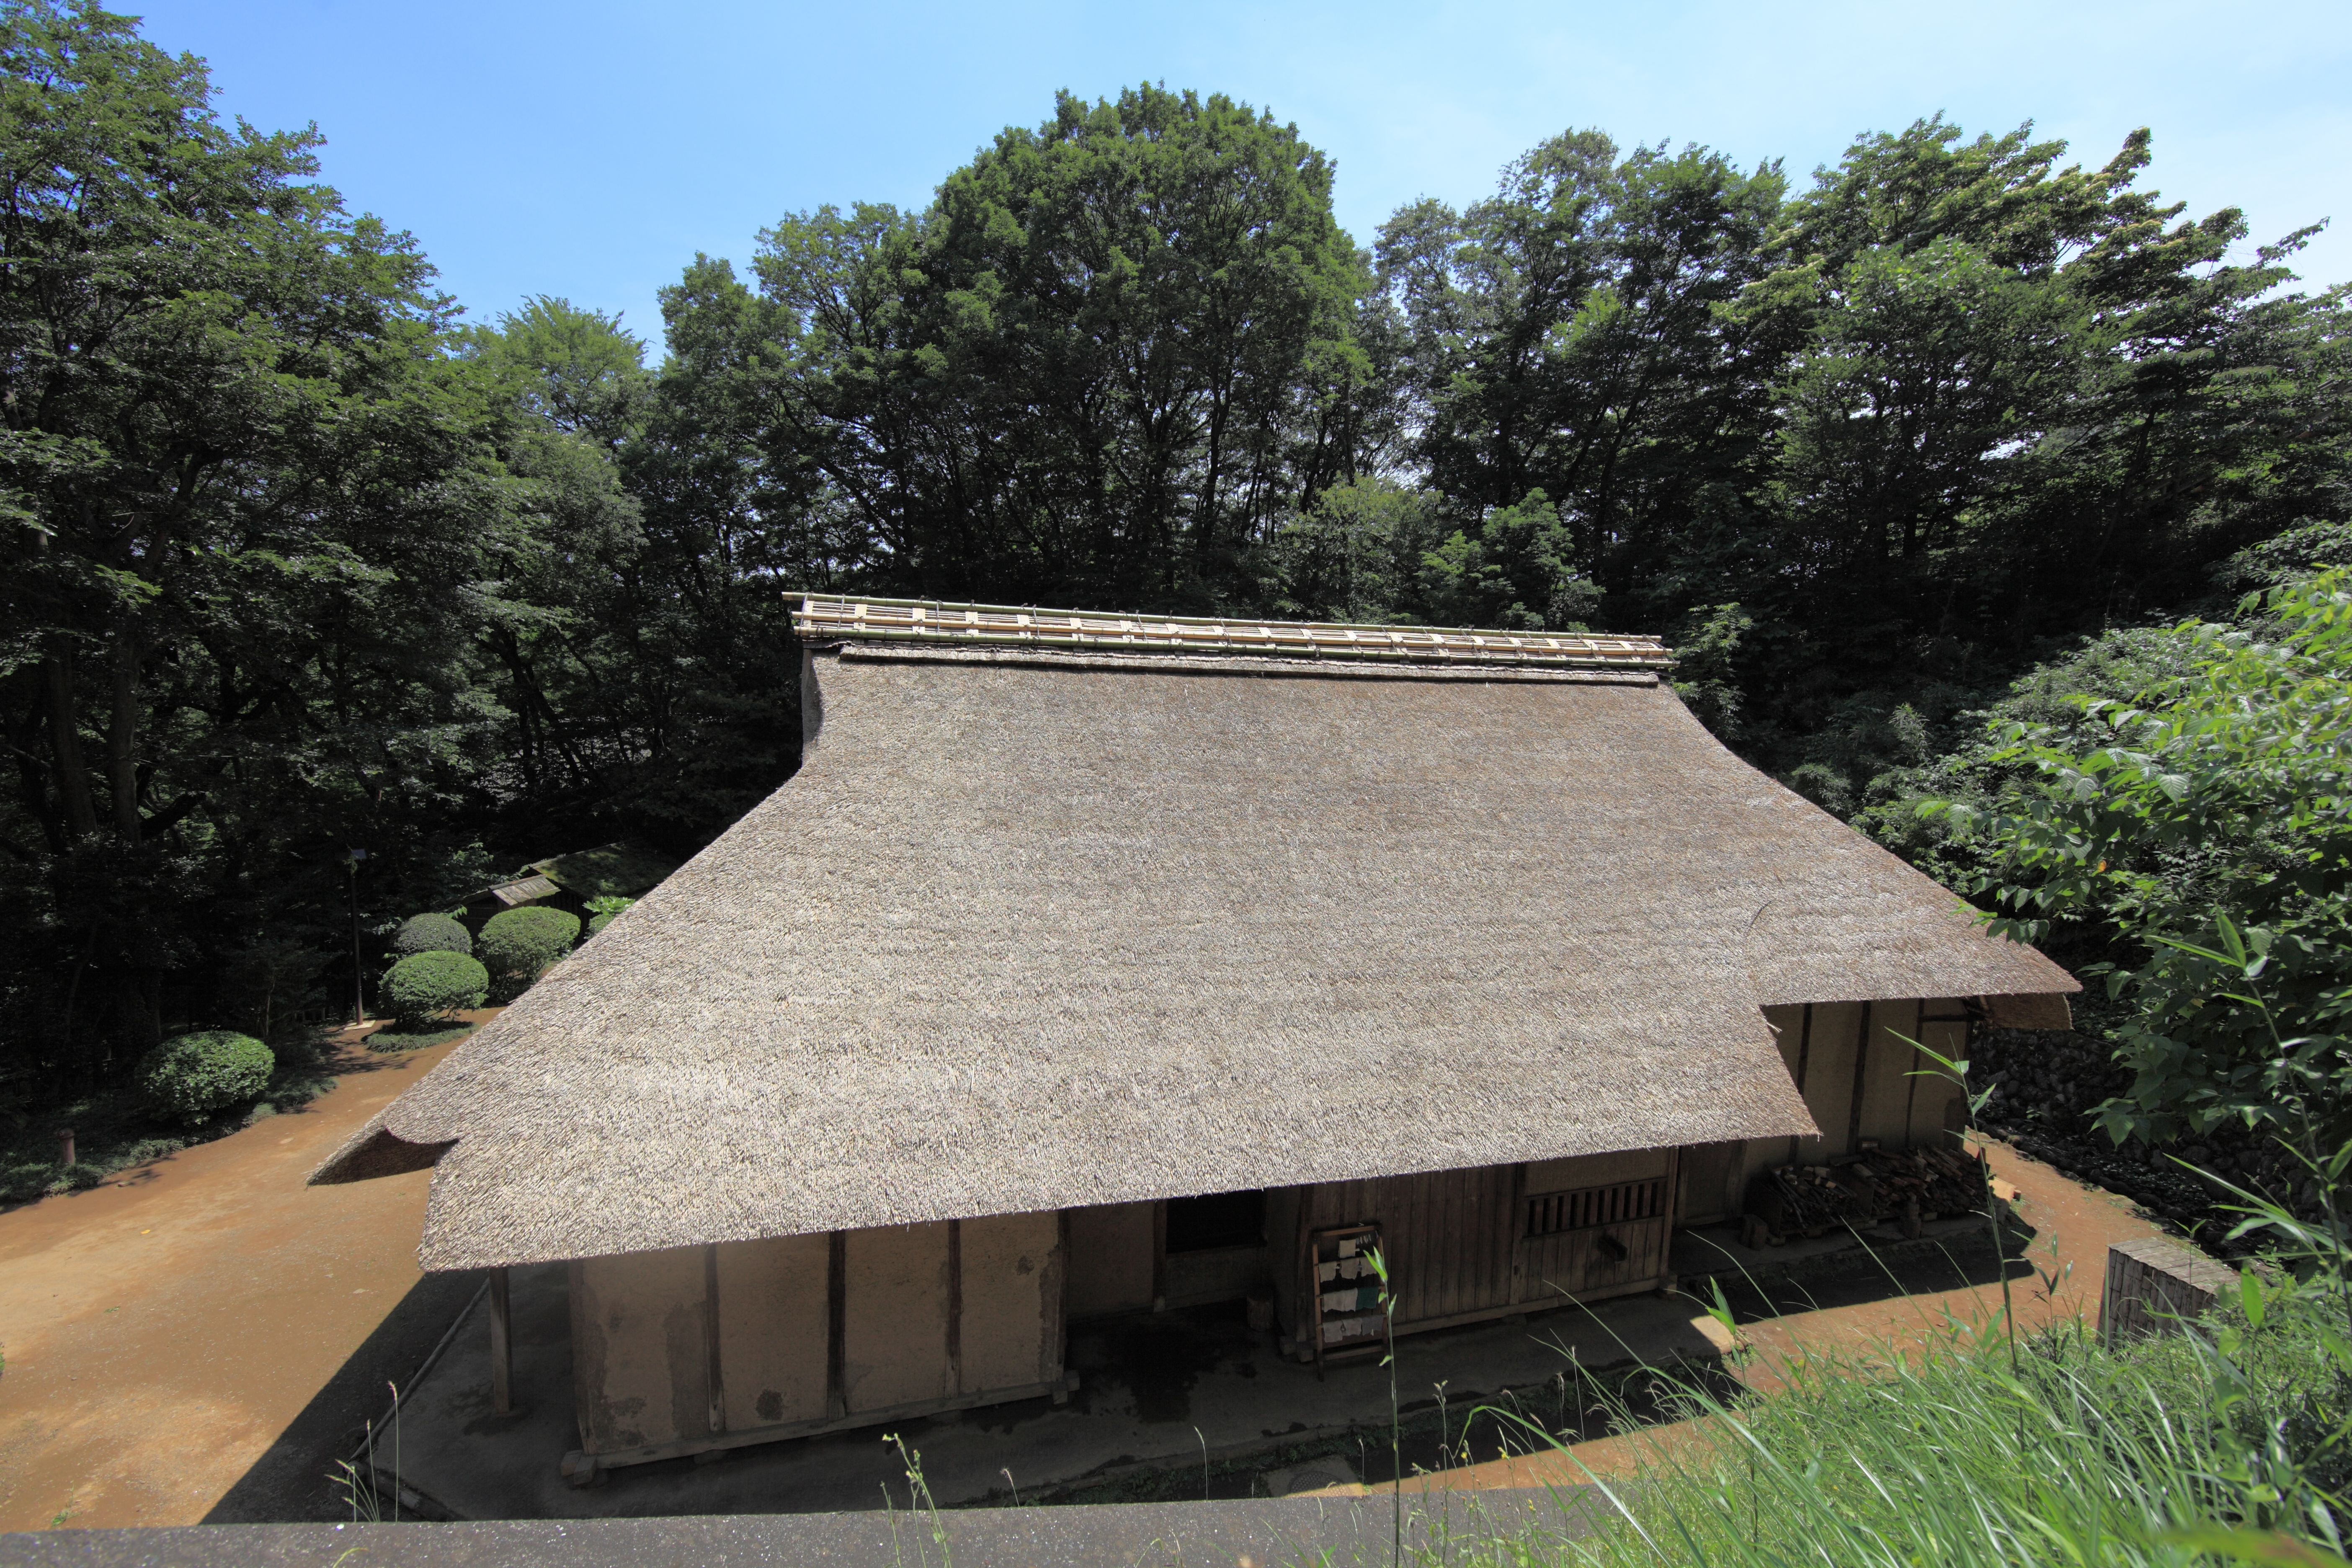
house, roof, home, high, ancient, residence, property, exterior, design, japanese, 5d, style, hires, estate, markii, traditional, hi, res, resolution, canonef14mmf28liiusm, thatching, outdoor structure